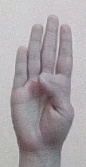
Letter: kaaf